River lapwing

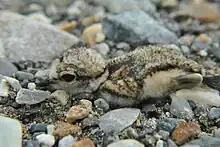
River lapwing chick found in Jayanti river bed, Buxa Tiger Reserve, West Bengal, India

The river lapwing is 29–32 cm long. It has a black crest, crown, face and central throat and grey-white neck sides and nape. It has a grey-brown breast band and white underparts with a black belly patch. The back is brown, the rump is white and the tail is black. This is a striking species in flight, with black primaries, white under wings and upper wing secondaries, and brown upper wing coverts.